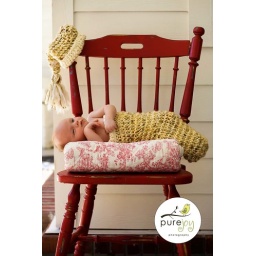
Baby in red chair